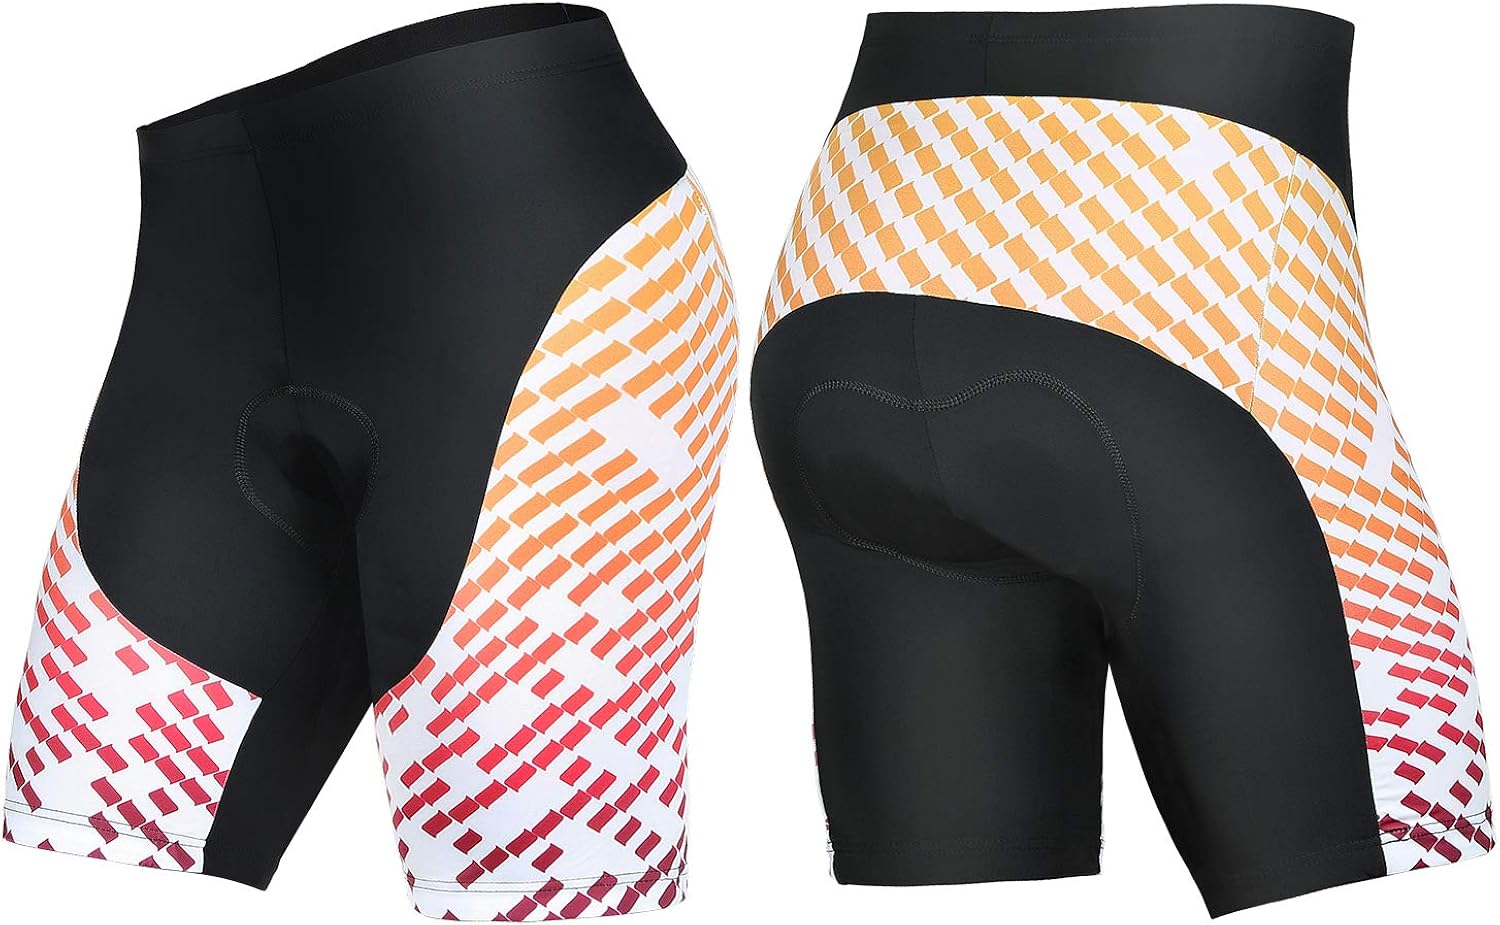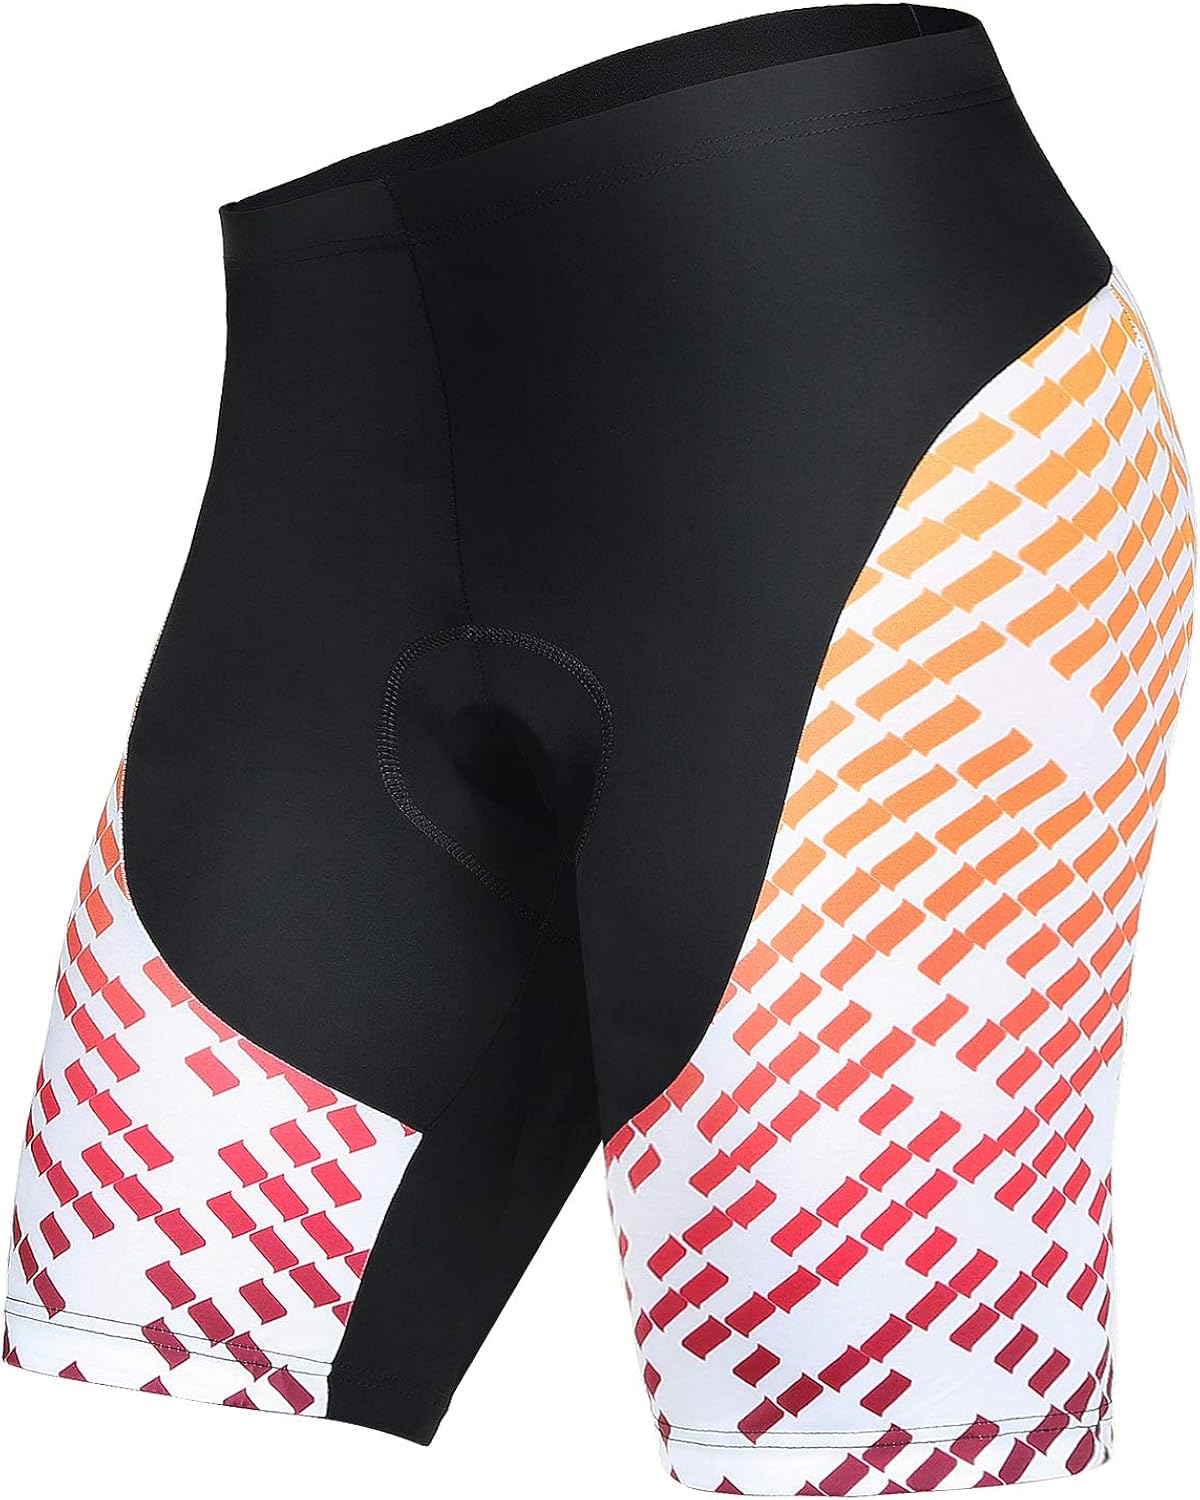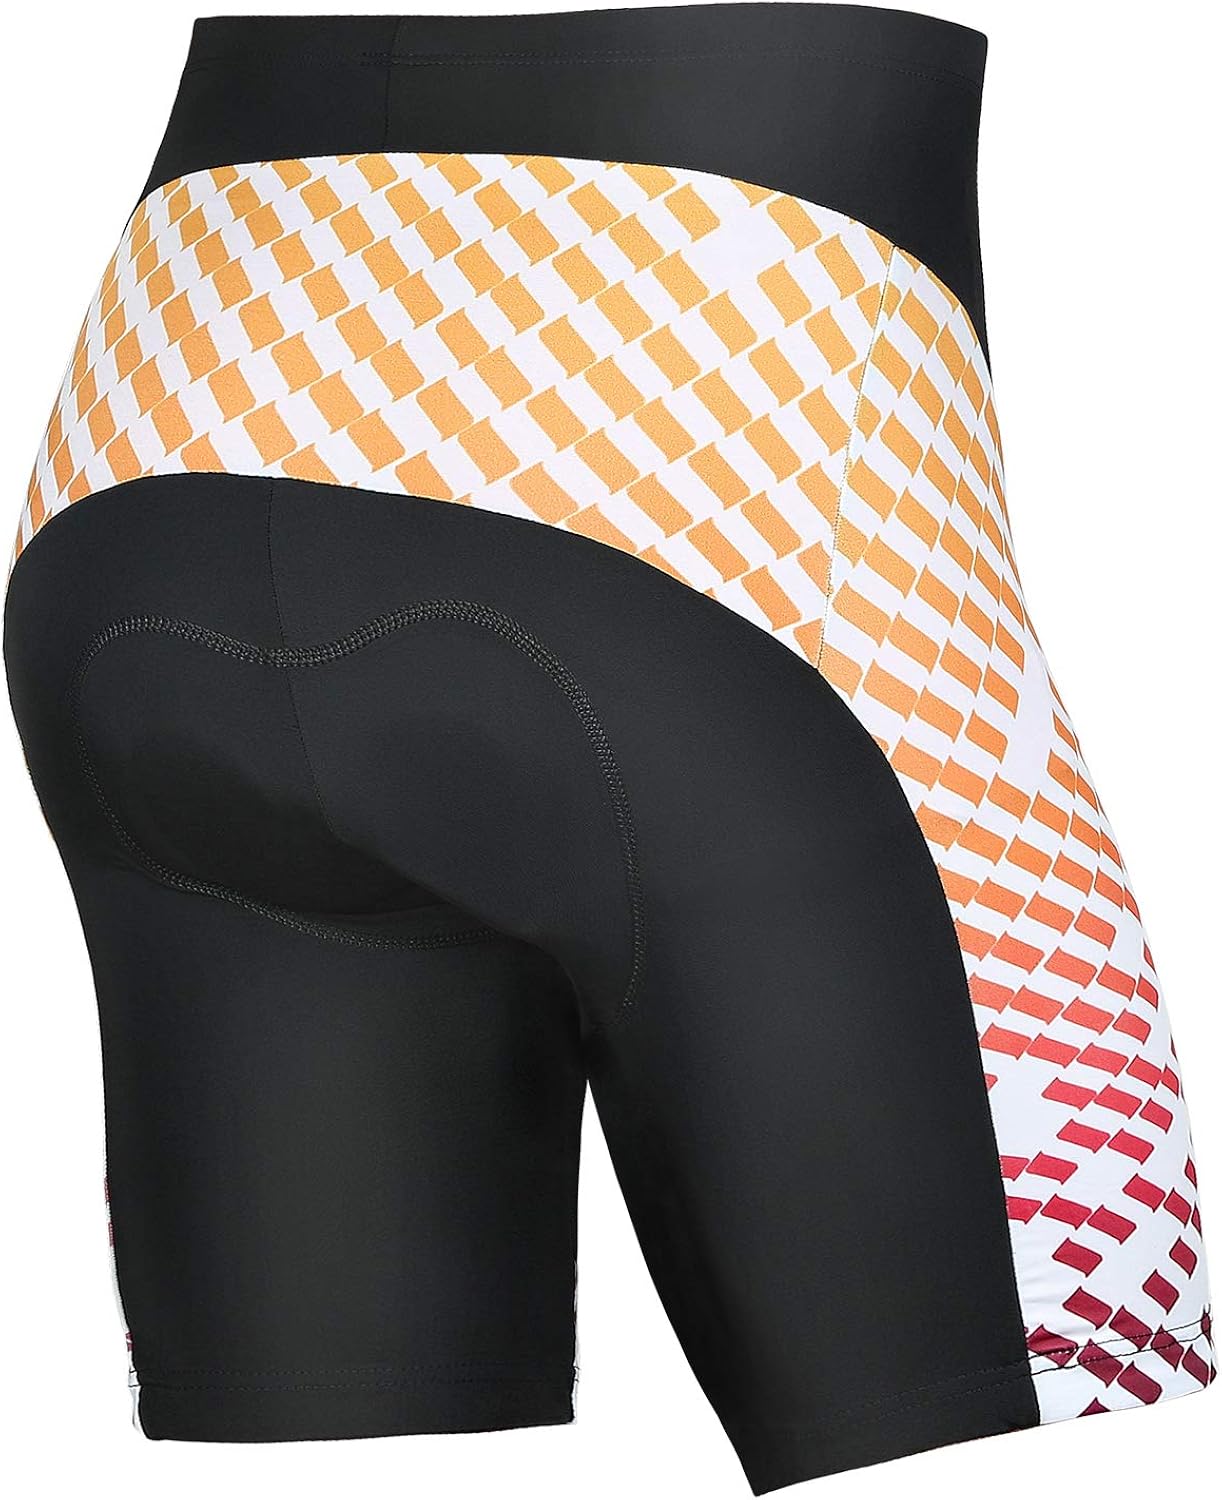
4ucycling Men’s Cycling Shorts 3D Gel Padded for Bicycle Riding Bike Biking Cycle
Category: Sports & Outdoors
4ucycling is a renowned manufacturer of Professional Cycling shorts. We believe in quality, and our shorts are definitely worth the price. Made from the best fabrics, our biking shorts are guaranteed to last long. 4ucycling bike shorts are designed with safety and comfort in mind, making them a must-have for every serious cyclist out there. Despite these amazing features, our cycling shorts come at a very affordable price, which explains why they are the most sought by both beginner and professional cyclists.  We take into consideration the human body engineering while designing all our cycling Shorts. We ensure that our bike shorts are fully breathable and durable. The shorts also adopt an excessive moisture feature to enhance sweat transfer and release so that you remain dry and comfortable during the longest bicycle rides.  4ucycling shorts are printed using an advanced Sublimation technology to ensure that the colors remain bright and true after wash . We use environmentally friendly dyes, which are harmless to your health. a four-way performance stretch, 6-Panel anatomic design for superior chafe-free comfort. Silicone non-slip leg grippers keep shorts in place, 3D gel pad in key areas, moisture-wicking and properties  Our cycling shorts is designed for all levels of cycling, including road and mountain biking. It is also ideal for Cycling Riding Racing as well as Camping Outdoor sports. Package Include: 4ucycling Cycling Shorts x 1 Maintenance: Wash under 100 degrees F, Hand washing or machine (Put in wash pocket when washing in a machine). Do not brush or bleach.
Features: THE NEW STYLE (black edition) added EXTRA BREATHABLE FABRIC on waist, Which with better air permeability and sweat removal effect. | Machine Wash | STANDARD SIZE - Our Cycling shorts comes in standard sizes. Please see the size guide chart to choose your best size. As this shorts is a team racing style, if you are favor loose fit, we recommend you to choose one size up. | QUALITY CYCLING SHORTS - Made of 80% high quality polyester and 20% Lycra with sublimation print that never fades out, This half pants has a great moisture wicking and breathable feature. meaning you do not have to worry about sweat accumulating under the shorts making itchy and sticky. this cycling shorts will certainly make you feel cool and comfortable. If you are cycling fan, the 4ucycling Bike shorts is a must have, if you want to enjoy the best riding experience | PROFESSIONAL FITTING DESIGN - professional Cut and Design, this Bike Shorts is designed to be for all cyclists. a four-way performance stretch, 6-Panel anatomic design for superior chafe-free comfort. Silicone non-slip leg grippers keep shorts in place, 3D gel pad in key areas, moisture-wicking and properties | EASY MAINTENANCE- Wash under 100 degrees F, Hand washing or machine (Put in wash pocket when washing in a machine). Do not brush or bleach. | ONE YEAR WARRANTY - With good workmanship and stitching, this shorts is guaranteed to last long. It has an excellent tear quality and adopts COATS elastic thread as well as a flat for enhanced longevity. We're very confident of the quality of this shorts. In case of any quality problems, please contact us and will provide you a new shorts.